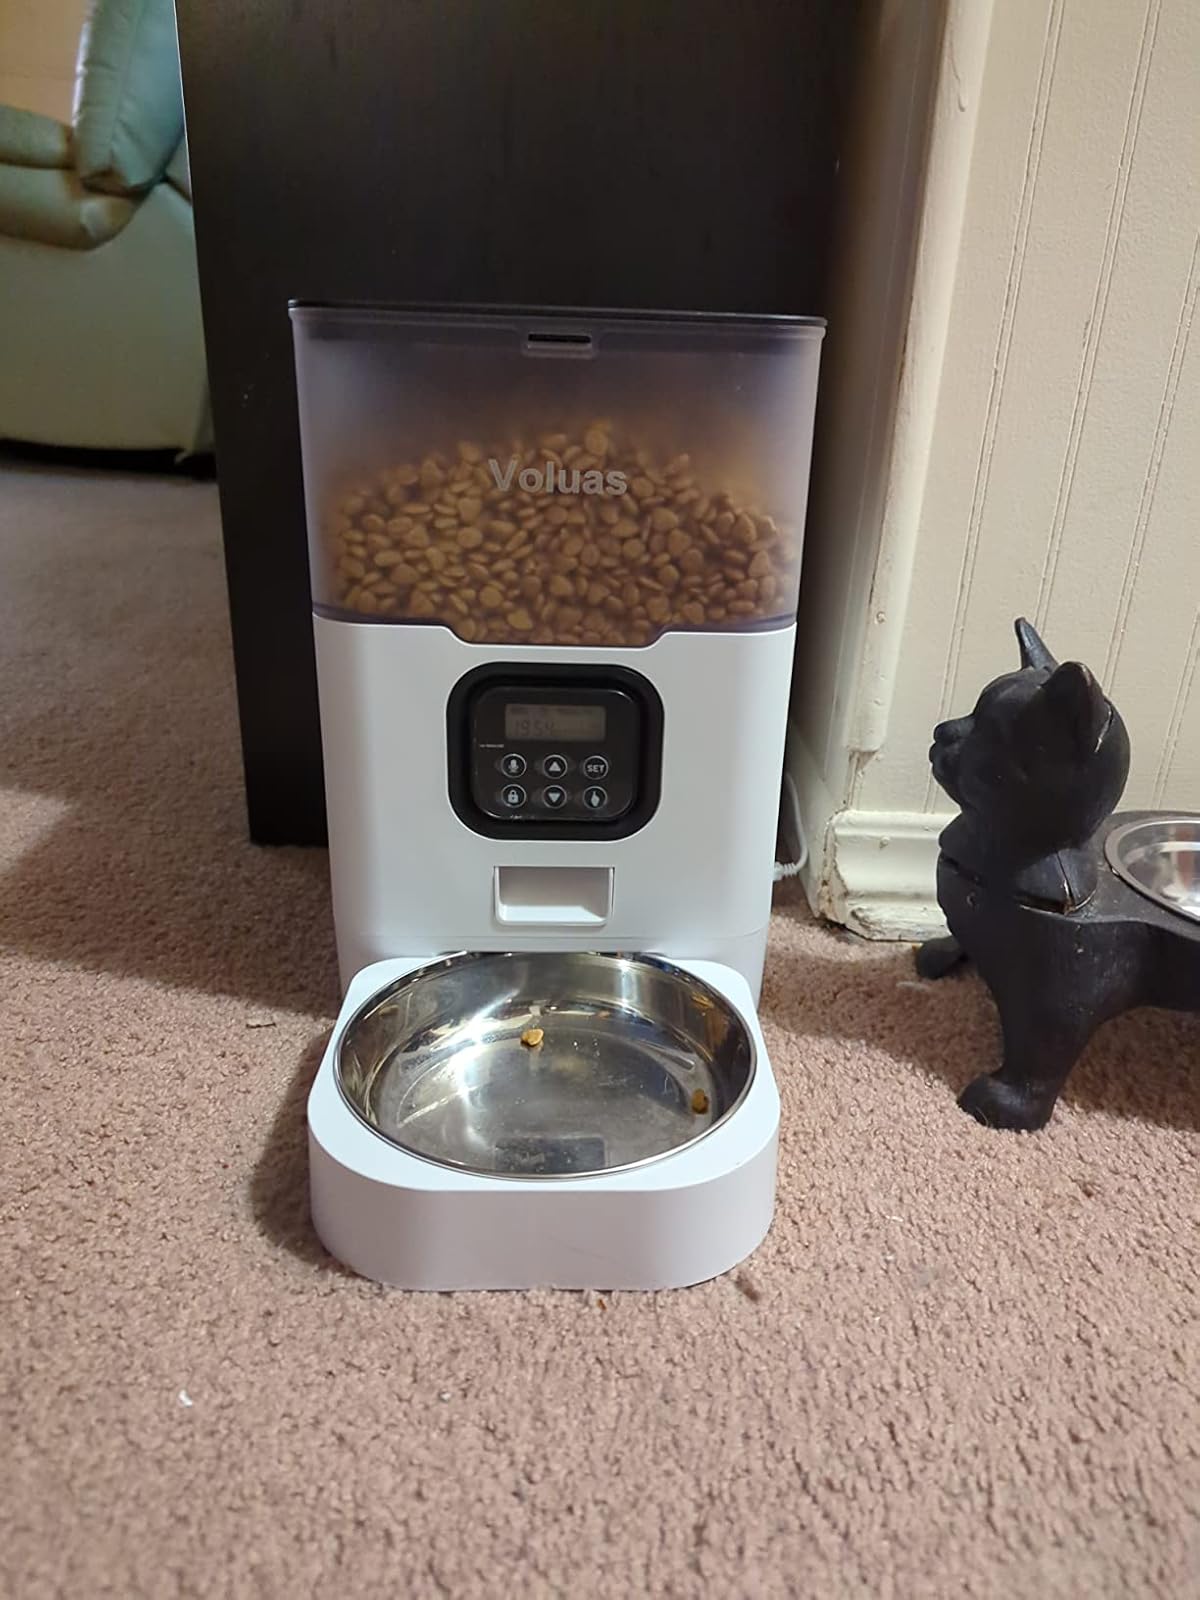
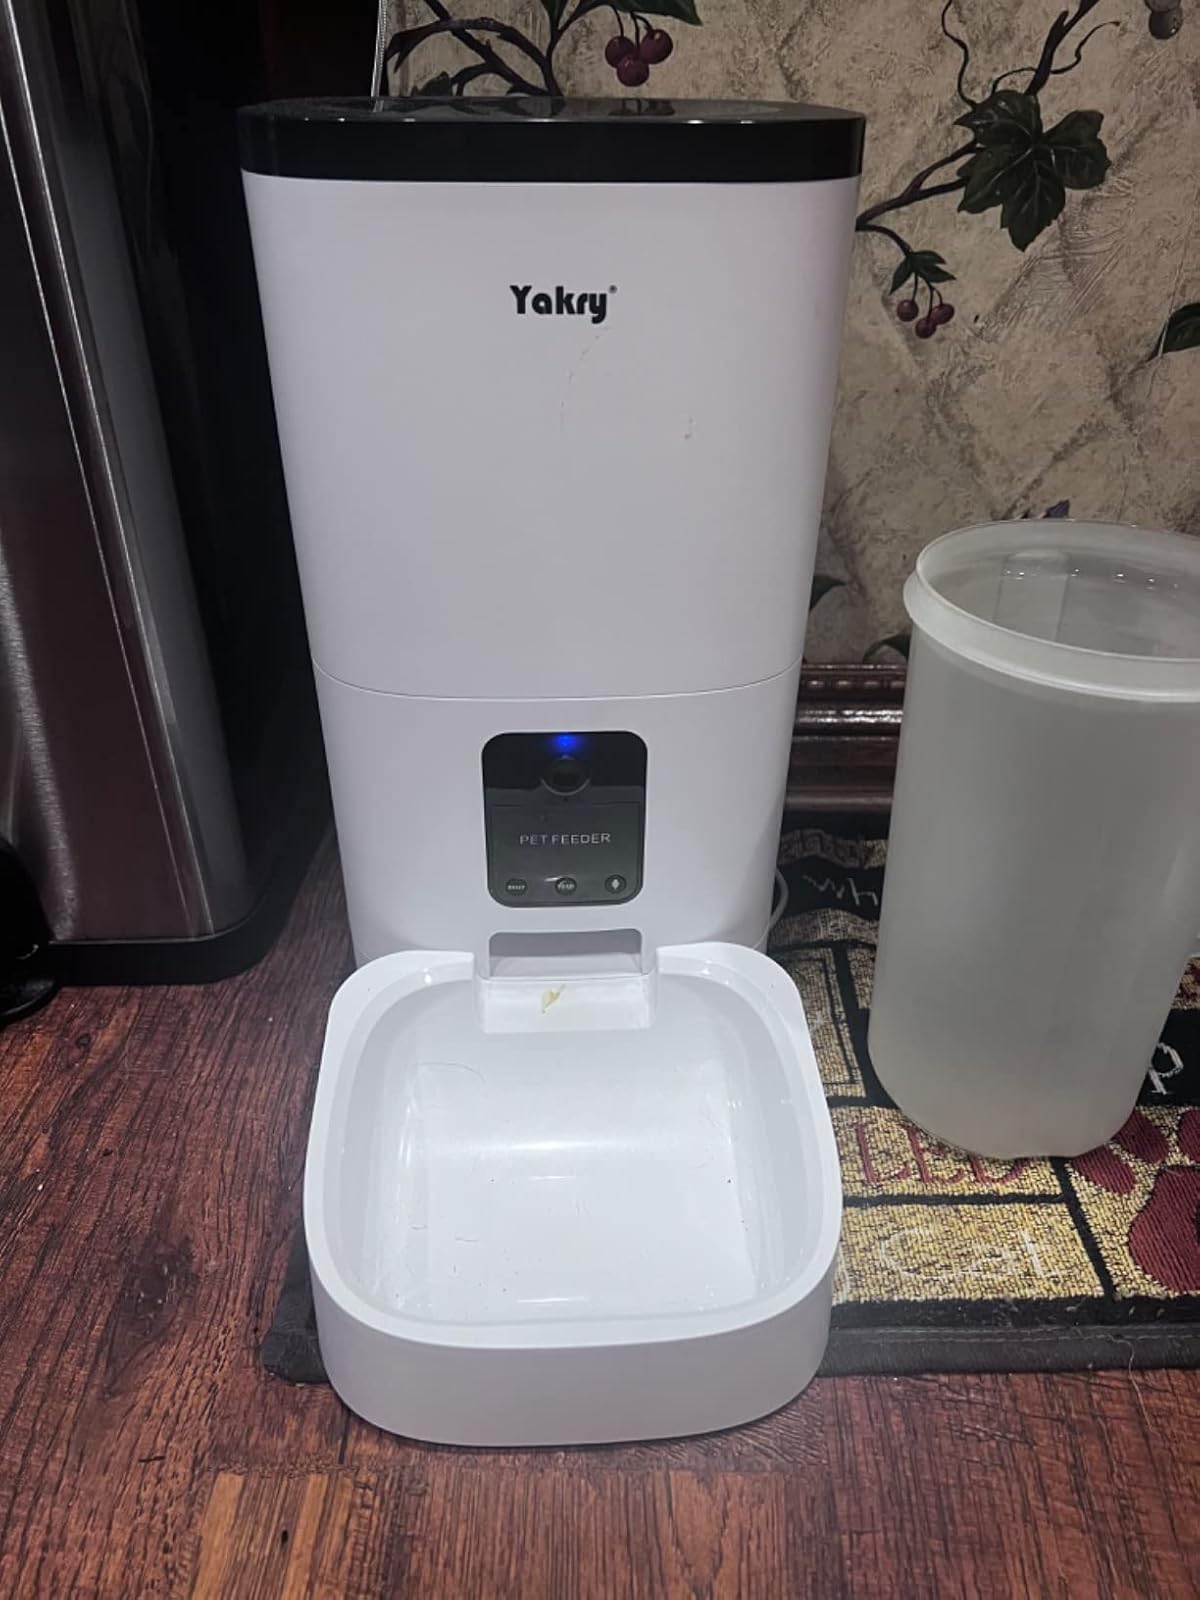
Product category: items_feeder
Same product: no